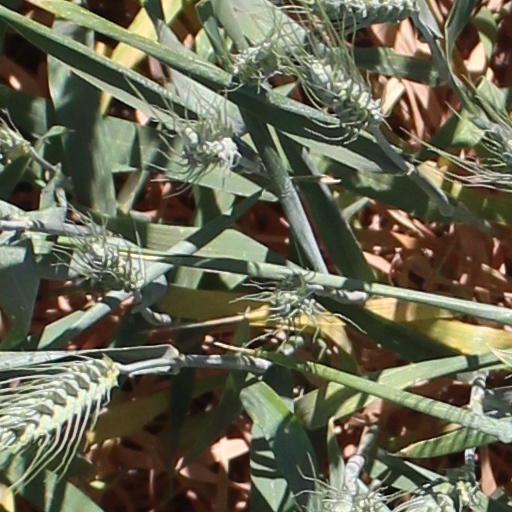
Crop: wheat